Dalenda Larguèche

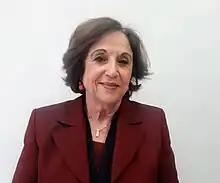
Larguèche in 2018

Dalenda Bouzgarrou-Larguèche (born 1953), better known as Dalenda Larguèche, is a Tunisian historian specializing in the early modern period and women in Islamic societies. She is also a longtime political activist, particularly focused on the rights of women and other marginalized people.